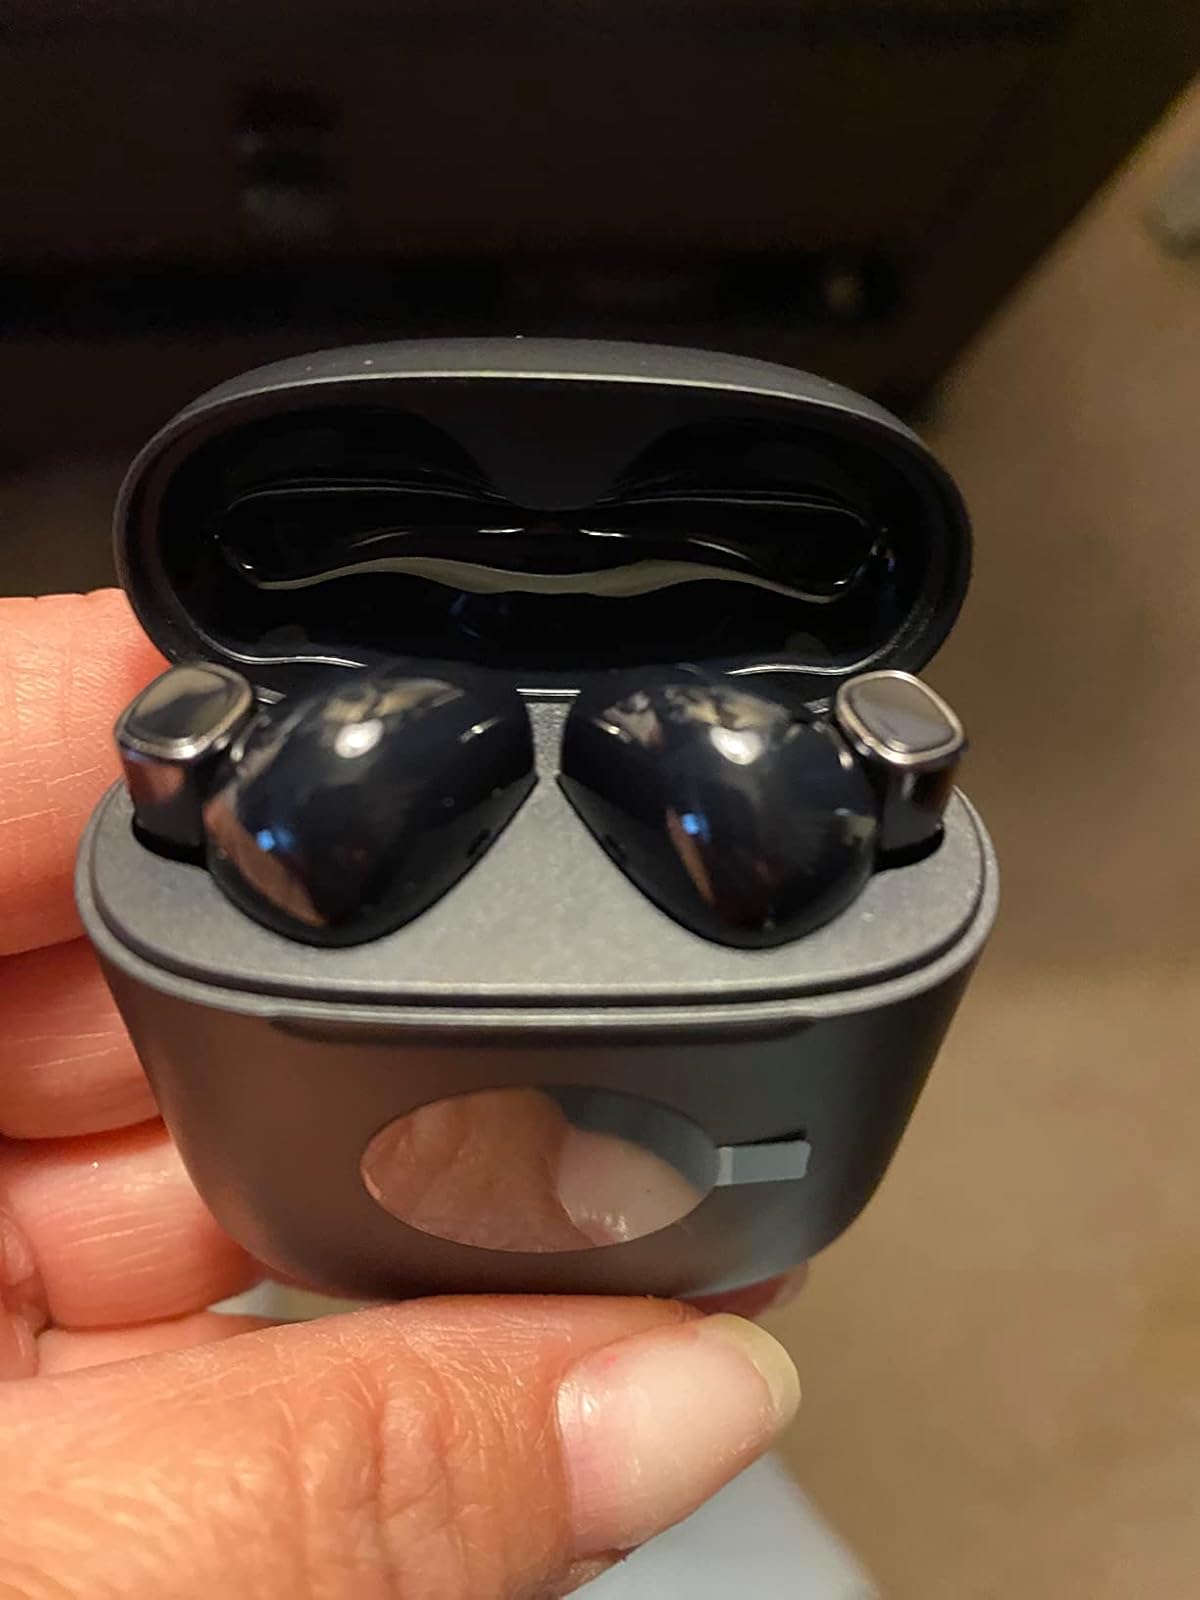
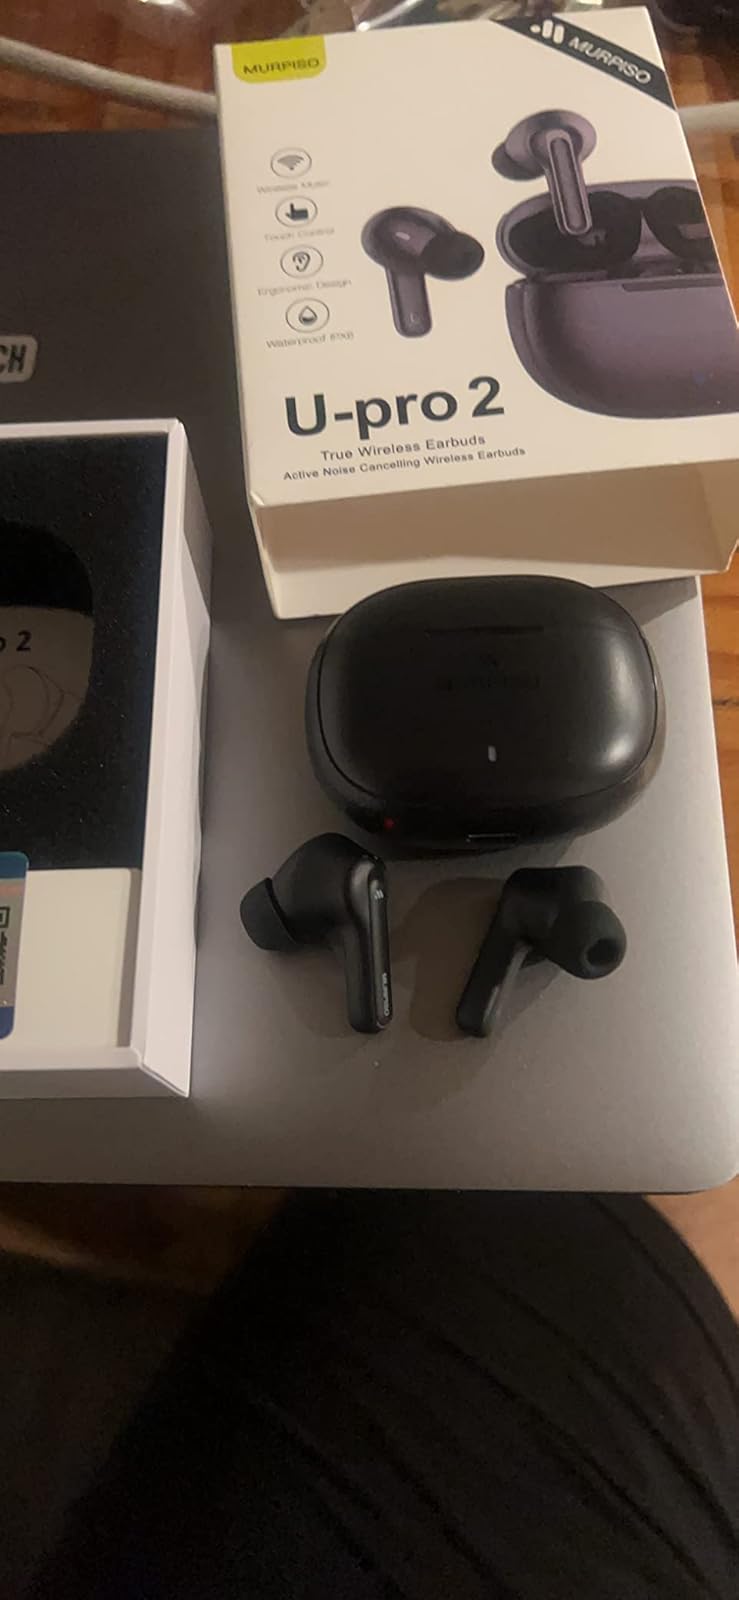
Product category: earbuds
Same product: no